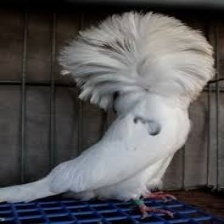
Species: JACOBIN PIGEON
Scientific name: COLUMBA LIVIA